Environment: real
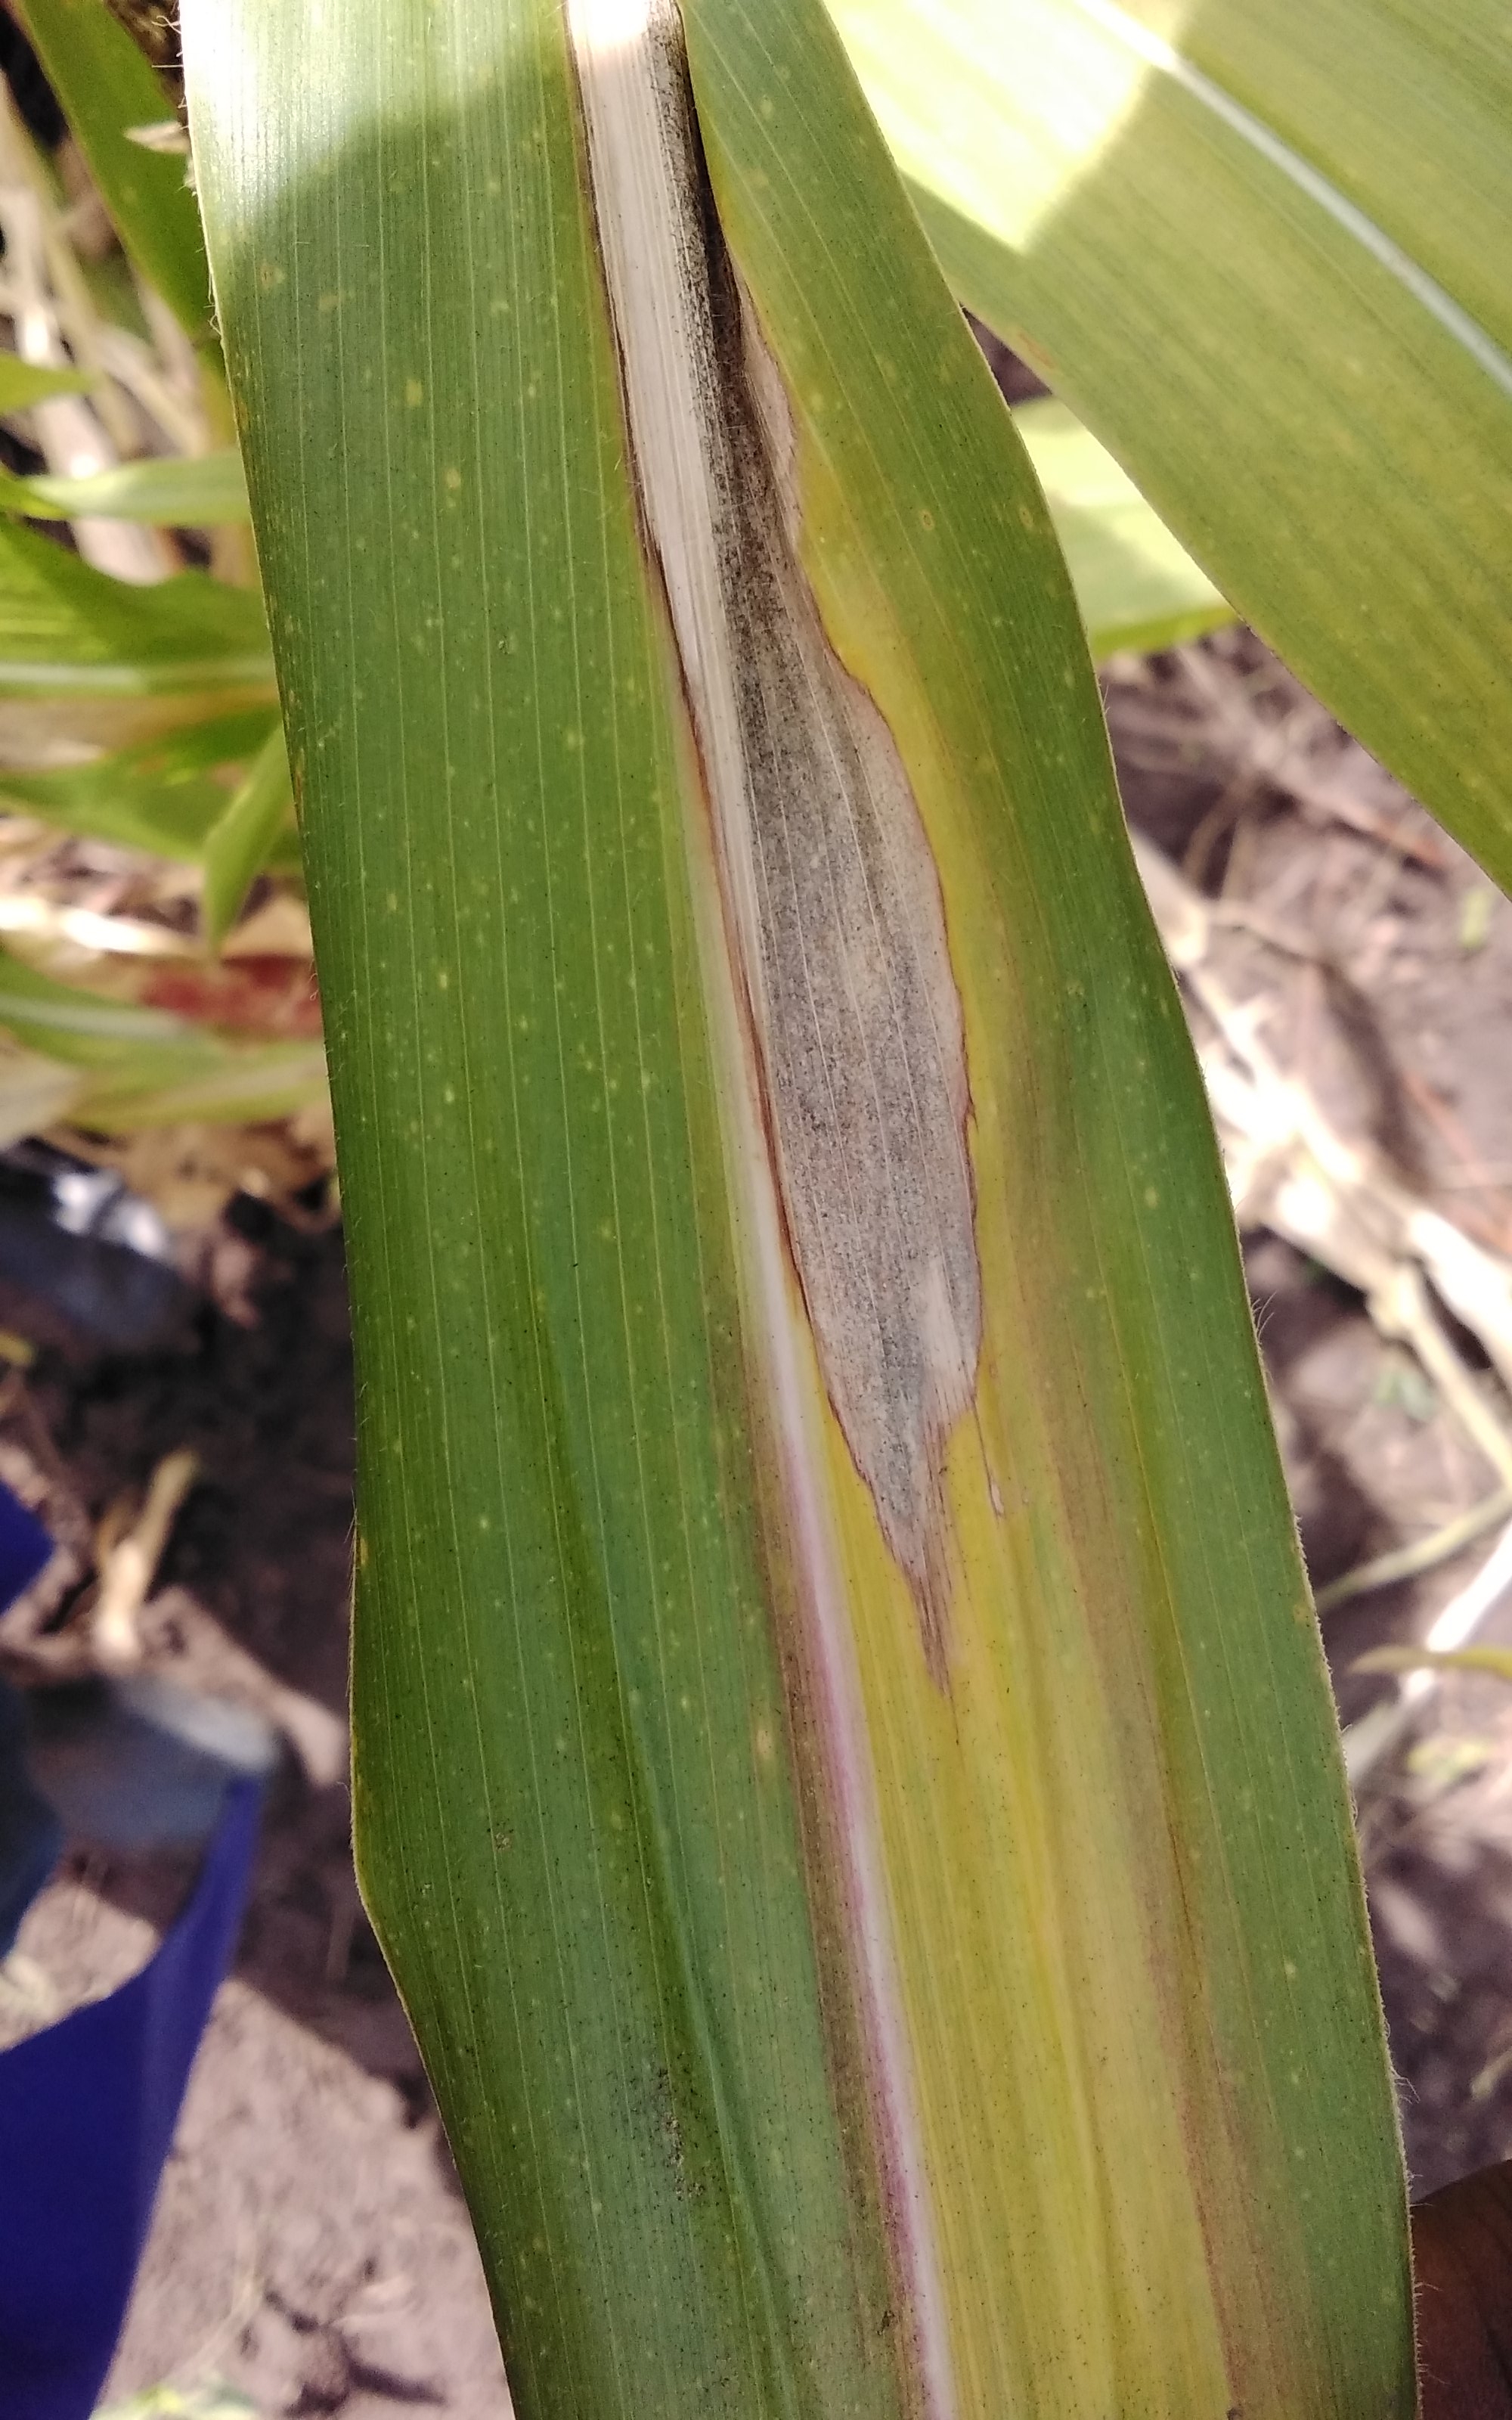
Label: northern_corn_leaf_blight